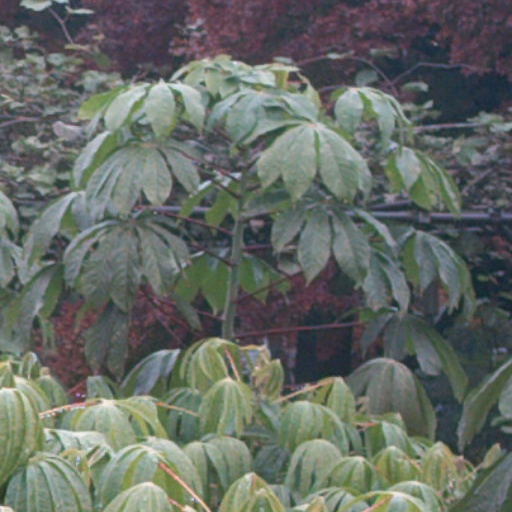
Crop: cassava